Georg Pelster

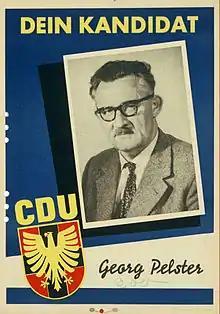
Georg Pelster on a campaign poster for the 1957 federal elections

Georg Pelster (January 1, 1897 – in Rheine; June 25, 1963 in Rheine) was a German politician of the Christian Democratic Union (CDU) and former member of the German Bundestag.